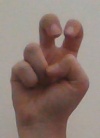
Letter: toot